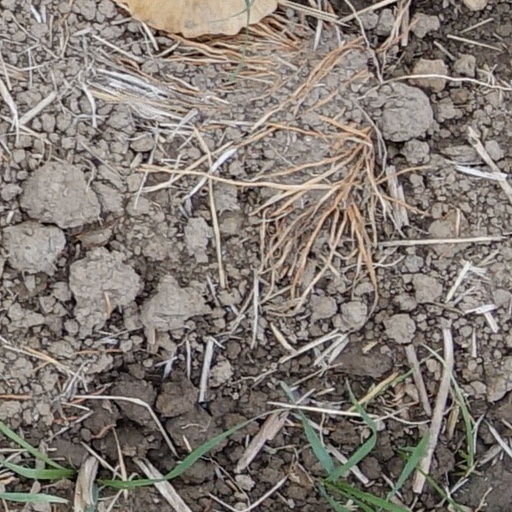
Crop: wheat